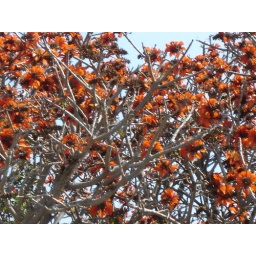
Coral tree in front of our house